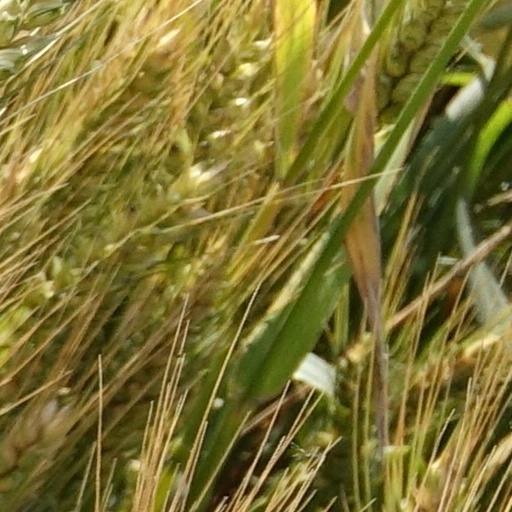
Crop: wheat